Velvet Acid Christ

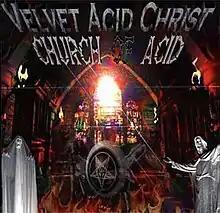
Cover art for 1996's "Church of Acid", which was well received in Europe

Slaughter and Workman temporarily left the band during the first half of 1996 as Erickson continued the project alone, handing out copies of Velvet Acid Christ's recordings to industry representatives, including musician Bill Leeb of industrial pioneers Front Line Assembly. Leeb passed the CD on to Thorsten Stroht, a media promoter with European label Off-Beat Records. Off-Beat A&R negotiated a deal with the band.